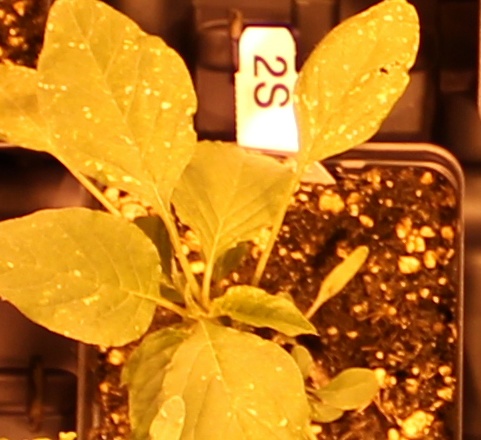
Label: Palmer Amaranth